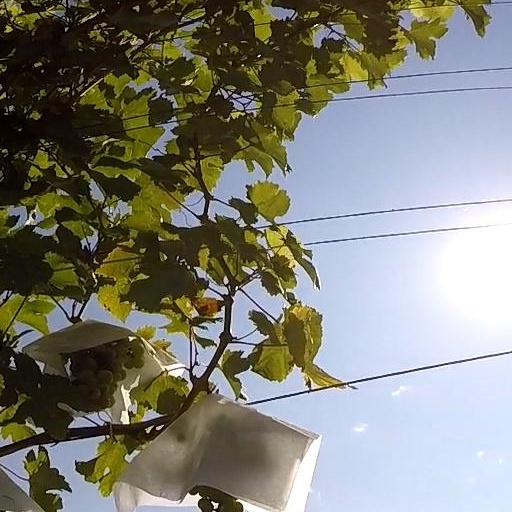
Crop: grape